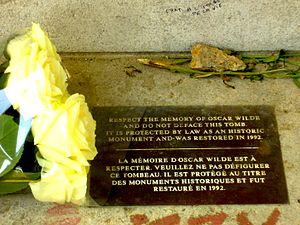
Plaque indiquant que le monument funéraire d'Oscar Wilde est protégé au titre des Monuments Historiques et restauré en 1992.
La tombe d'Oscar Wilde, intitulée Flying Demon Angel, est un monument funéraire situé à Paris au cimetière du Père-Lachaise. Il a été sculpté dans un bloc de vingt tonnes, de 1911 à 1914 par Jacob Epstein, sculpteur d'origine américaine. Financé par Helen Carew, une admiratrice de l'écrivain irlandais, ce monument s'inspire d'un taureau ailé assyrien, conservé au British Museum. Il abrite les cendres de Robert Ross depuis 1950.